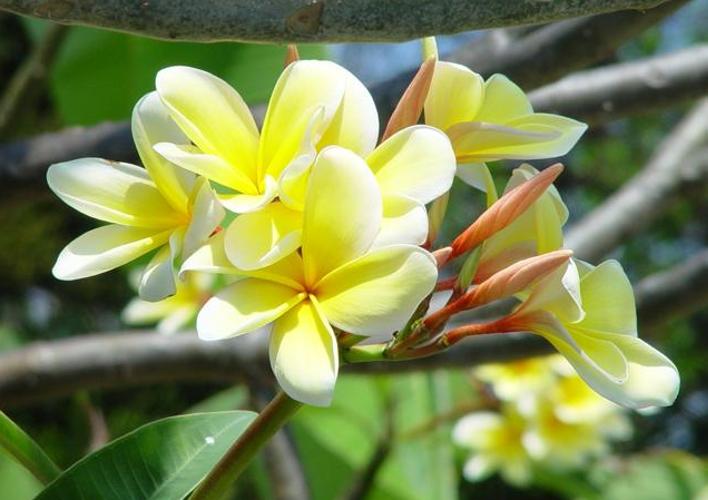
Label: frangipani